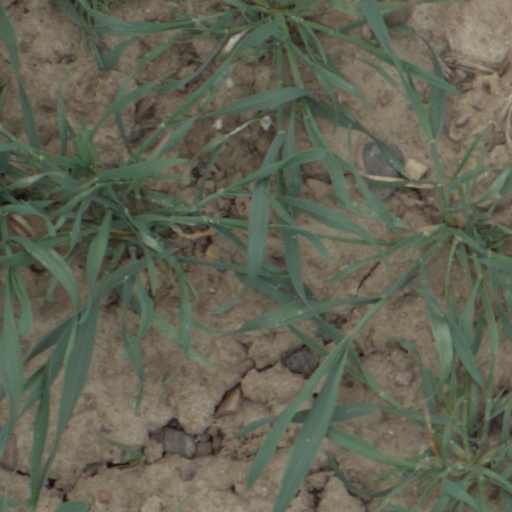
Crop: wheat